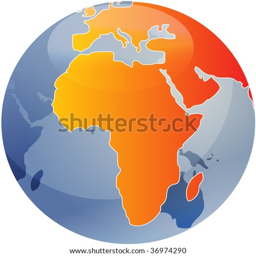
map on a spherical globe , cartographical illustration